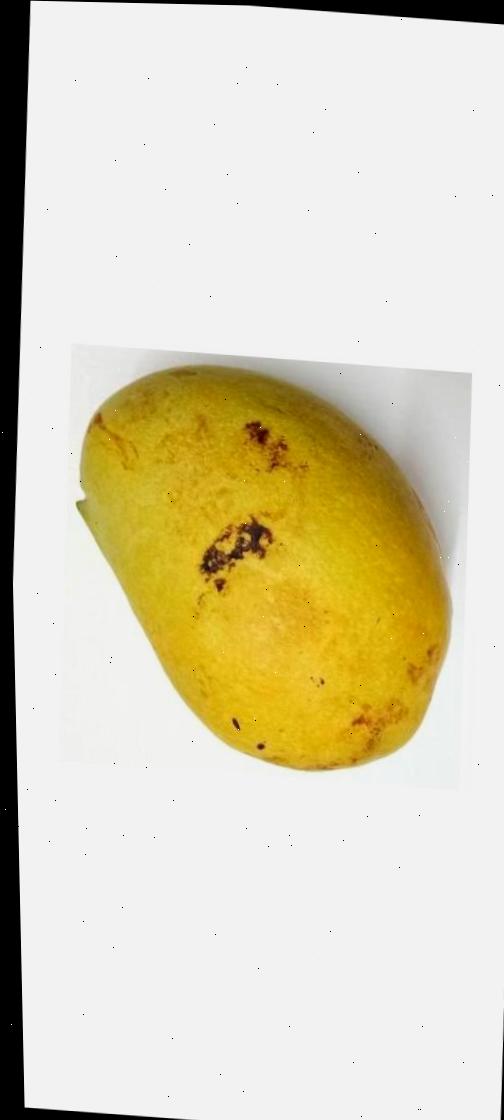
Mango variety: Bari-11